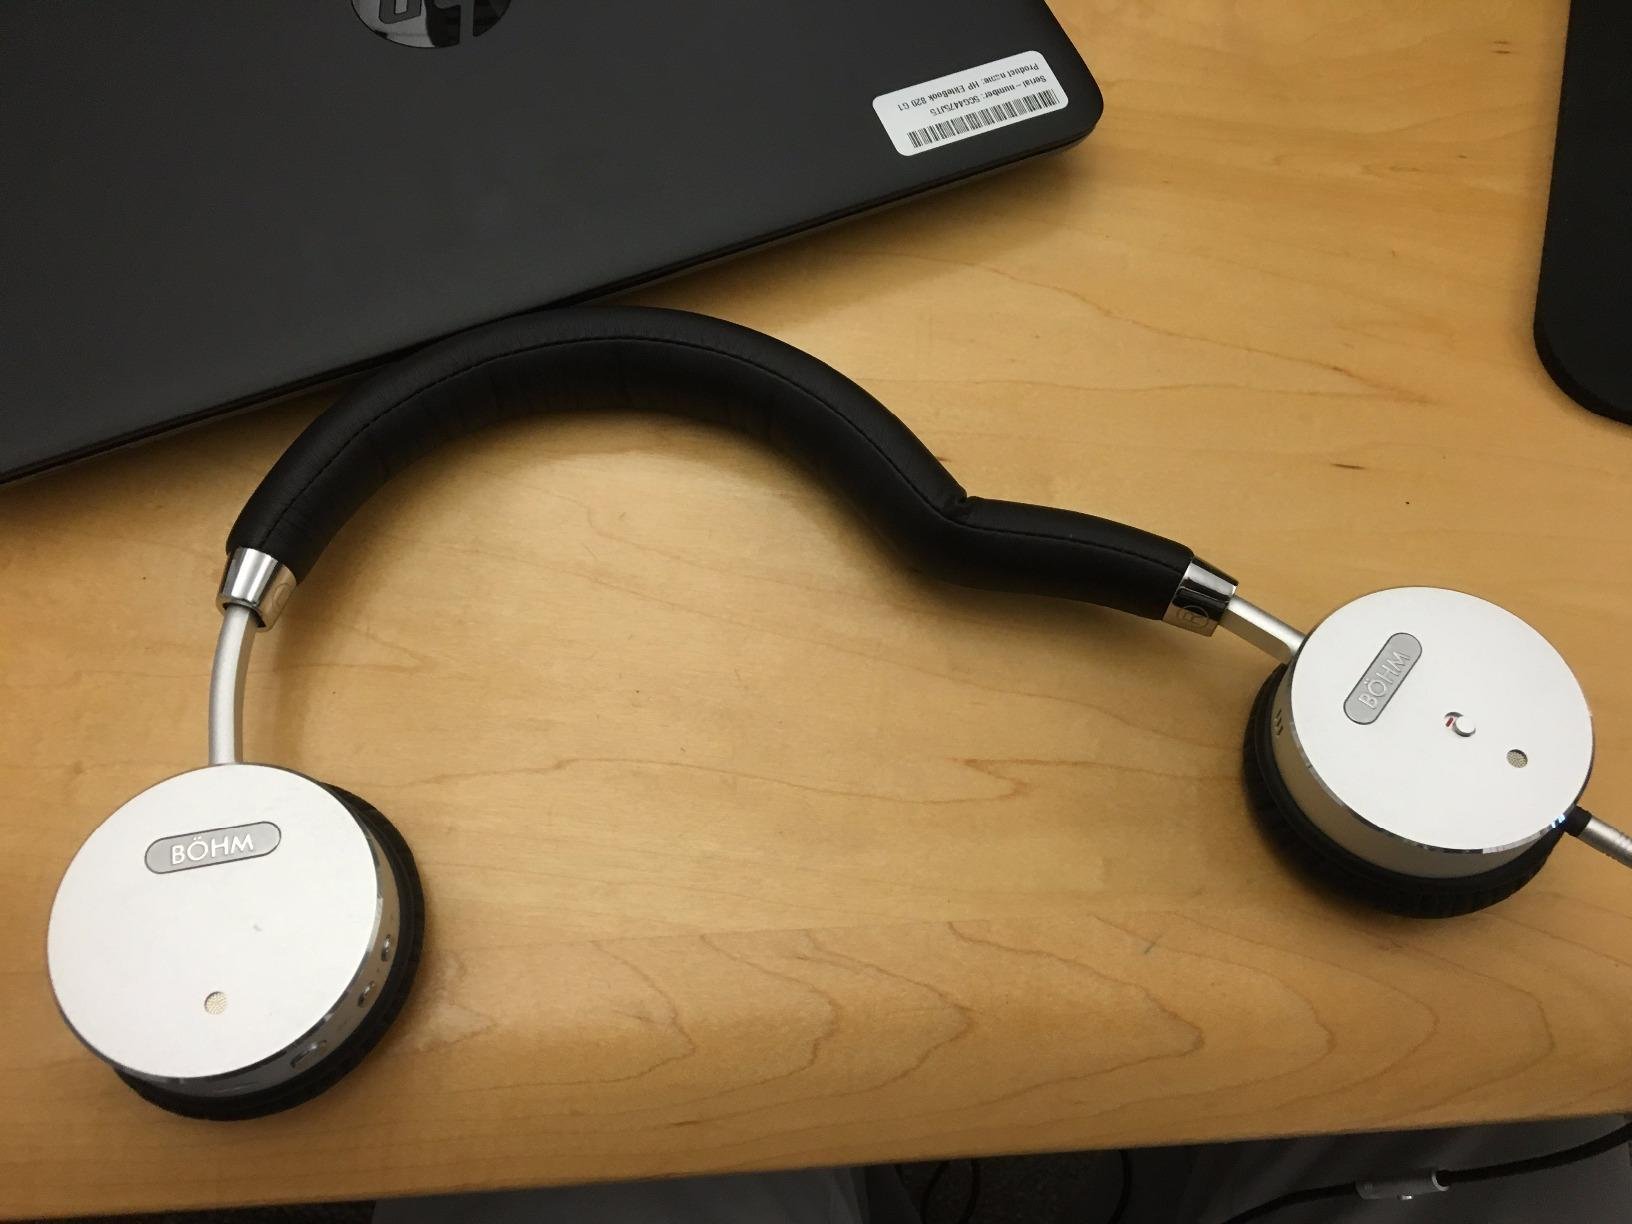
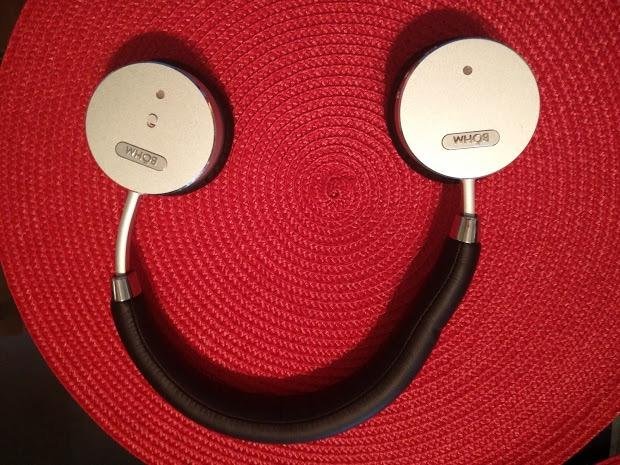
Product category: headphones
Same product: yes